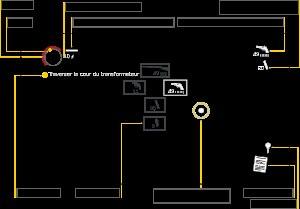
Alan Wake est un jeu vidéo en vue à la troisième personne d'action-aventure de type survival horror, sorti en 2010 sur Xbox 360, en 2012 sur PC et depuis le 17 mars 2016 sur Xbox One en rétrocompatibilité. Il a été développé par le studio finlandais Remedy Entertainment – le même studio qui a développé Max Payne – et édité par Microsoft Game Studios.